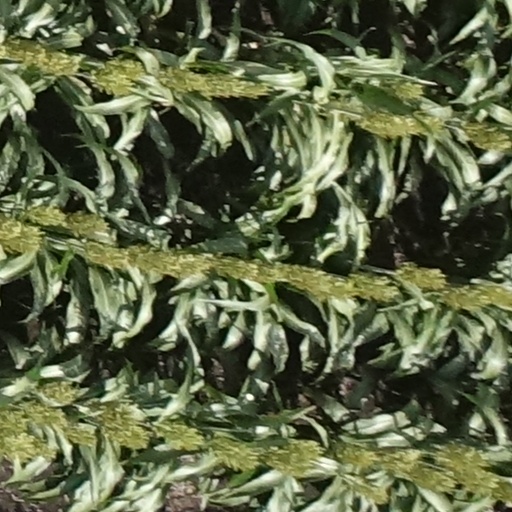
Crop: sorghum